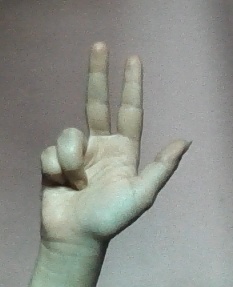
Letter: al